Andrea Gilmore

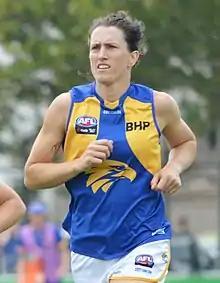
Gilmore playing Australian rules football with West Coast in January 2020

Andrea Gilmore (born 27 October 1988) is an Australian netball and Australian rules football player with West Coast Fever in the ANZ Championship and West Coast Eagles in the AFL Women's competition (AFLW), respectively.